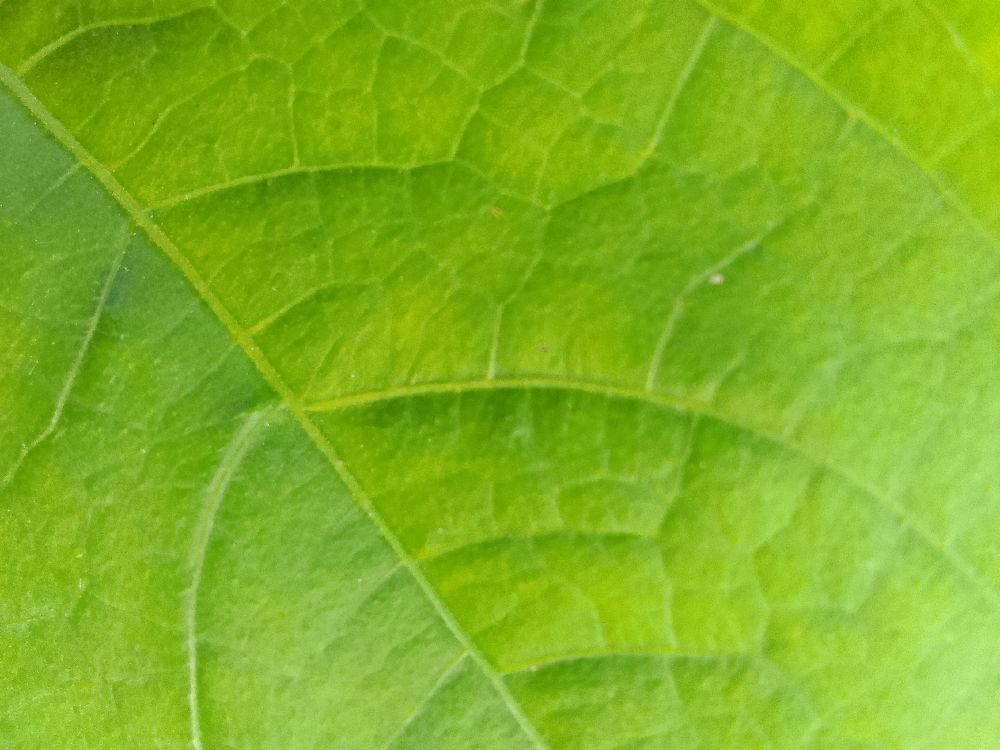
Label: healthy